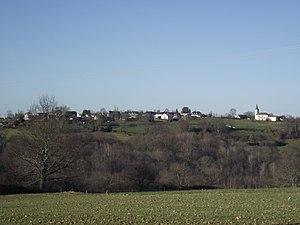
Le village de Chelle-Spou vu d'Artiguemy (Hautes-Pyrénées, France)